European Cyclists' Federation

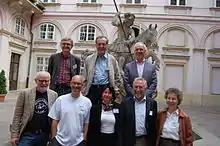
Picture of the 2013 ECF Board

ECF states that its vision is to “improve and increase cycling across the whole of Europe.” The organization defines the following main goals for 2030: